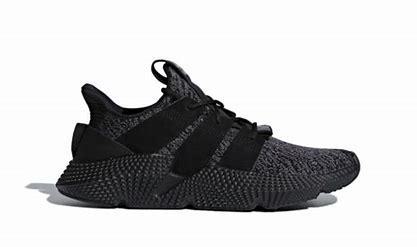
Brand: adidas
Model: originals Adidas Originals Prophere